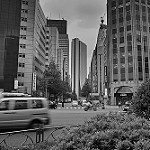
Label: B & W